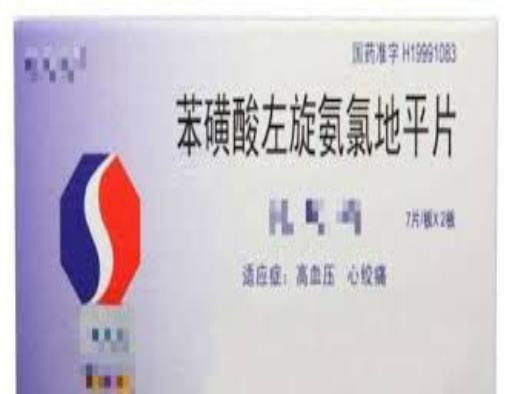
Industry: Medical